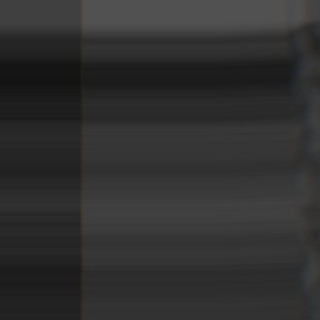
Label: sugarcane_bacterial_blight